Charles Rivers Wilson

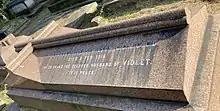
Grave of Sir Charles Rivers Wilson in Kensal Green Cemetery

Wilson was born in London on 19 February 1831. He studied at Eton College and Balliol College, Oxford. He entered the Treasury in 1856, and was private secretary to the Chancellor of the Exchequer (Robert Lowe) from 1868 to 1873. He was Royal Commissioner for the Paris Exhibition of 1878, having been already appointed Comptroller General of Office for Reduction of National Debt in 1874.